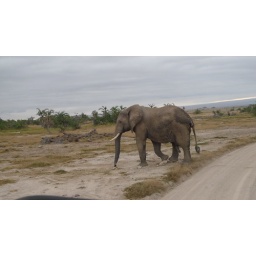
this connoiseur would only eat the fruits off of the few remaining trees in the area. No lowly leaves for him!